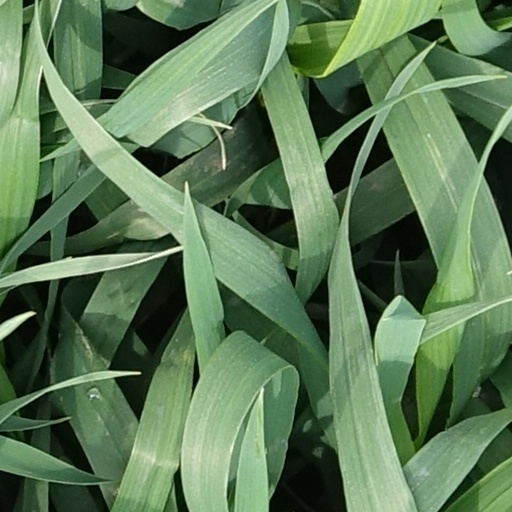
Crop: wheat